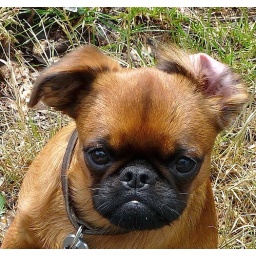
Sixten around 6 months now - had to crop this to show his cute face more close